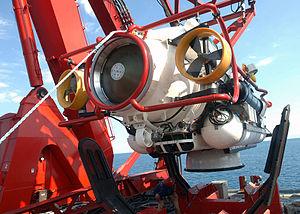
Le LR5 est un sous-marin de sauvetage en service dans la Royal Navy britannique de 1978 jusqu'en 2009, date à laquelle il est loué à la Royal Australian Navy.